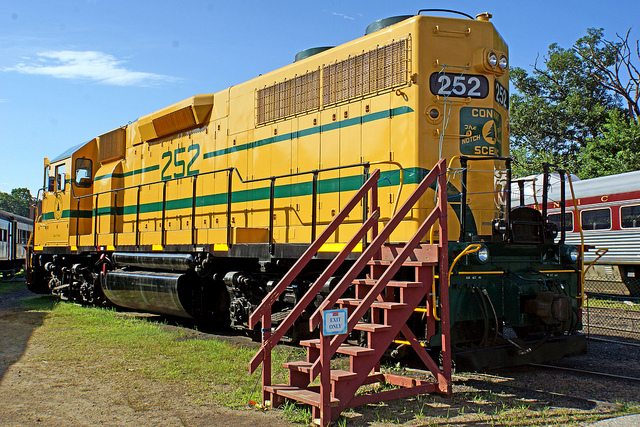
Red steps lead up to a yellow train car.

A yellow train car on a track next to the stairs

Diesel train engine alone at a train yard

A big yellow train parked at a station.

A yellow and green train that is on display